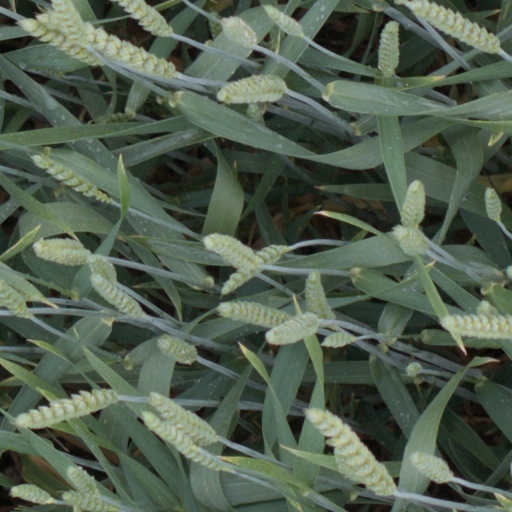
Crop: wheat